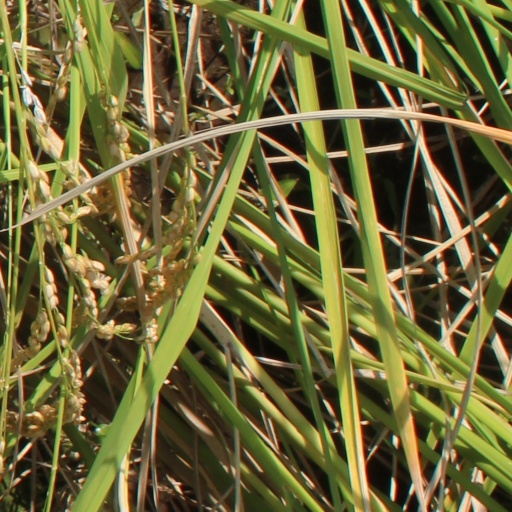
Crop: rice